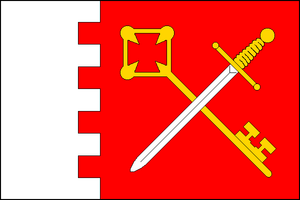
Kostelec u Holešova est une commune du district de Kroměříž, dans la région de Zlín, en République tchèque. Sa population s'élevait à 988 habitants en 2018.